Isabelle Huppert

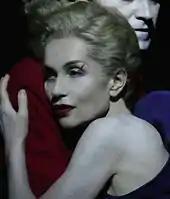
Huppert on stage in 2006

Huppert's first collaboration with Austrian director Michael Haneke was in "The Piano Teacher" (2001), based on the titular novel ("Die Klavierspielerin") by Elfriede Jelinek, who was named a Nobel Laureate in Literature in 2004. In the film, she played a piano teacher who becomes involved with a young and charming pianist. Regarded as one of her most impressive turns, the performance won her the 2001 Best Actress Award at Cannes. David Denby of "The New Yorker" praised her work in the film, writing: "Much of her best acting is no more than a flicker of consciousness, barely visible around the edges of the mask. Yet she gives a classic account of repression and sexual hypocrisy, unleashing the kind of rage that the great Bette Davis might have expressed".